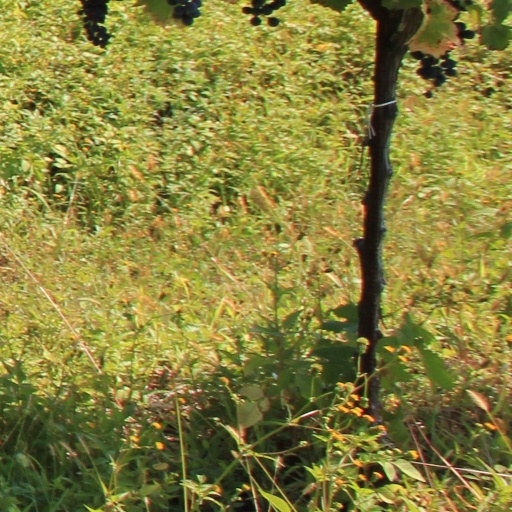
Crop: grape